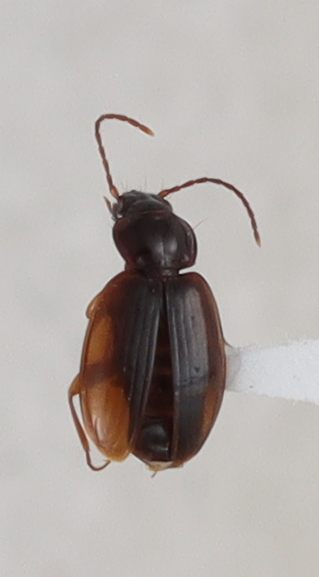
Scientific name: Trechus obtusus
Plot: 14
Trap: E
Collected: 20210810